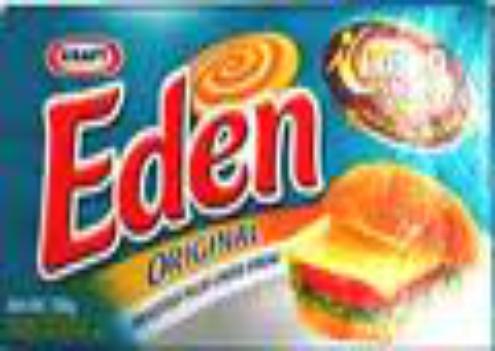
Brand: Eden Cheese
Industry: Food